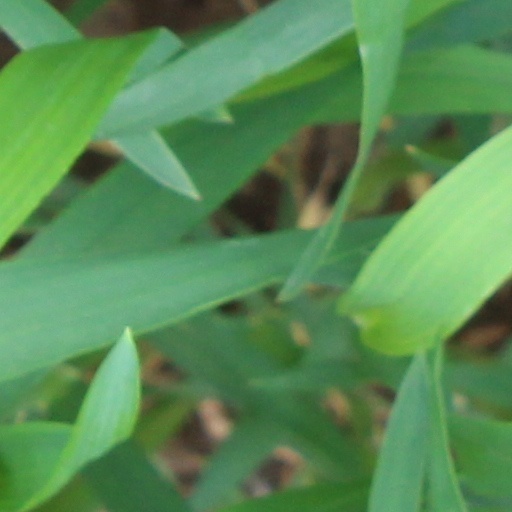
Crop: wheat